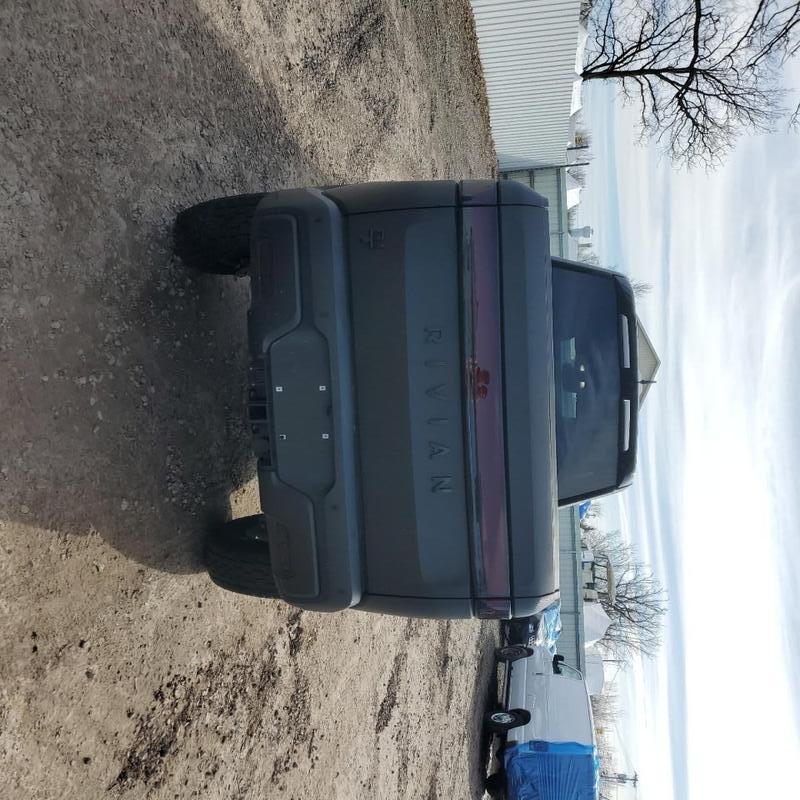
Aucun dommage détecté.
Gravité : aucun